Barbara Lawton

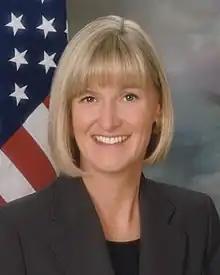

Barbara Lawton (born July 5, 1951) is an American businesswoman and politician from Green Bay, Wisconsin who is the President and CEO of Americans for Campaign Reform. A member of the Democratic Party, Lawton was the 43rd Lieutenant Governor of Wisconsin. She became the first woman elected to the position in 2002, as the running mate of former Democratic Governor Jim Doyle. Lawton was re-elected on November 7, 2006. She was co-founder and Director of External Affairs for Issue One, a nonprofit whose goal is to reduce the influence of money in politics.